BMW 700

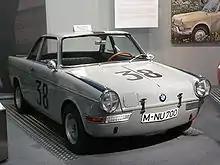
Race-prepared BMW 700 Sport

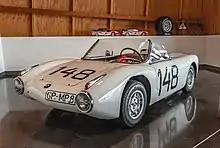
Front quarter view of a 1962 BMW 700 RS race car at the LeMay America's Car Museum

Several racing drivers competed in BMW 700s. Hans Stuck won the 1960 German Hillclimb Championship in a 700. Stuck and Sepp Grieger drove another to a class victory at the 1960 Hockenheim 12-hour race. Walter Schneider and Leo Levine raced a 700 to a class victory at the Nürburgring six-hour touring car race in 1960. Schneider went on to win the 1961 German saloon car title. Also in 1961, a BMW 700 won its class at Monza, beating their greatest rival Abarth on their home ground. Other drivers competing in 700s included Jacky Ickx, Hubert Hahne, and Alpina founder Burkard Bovensiepen.